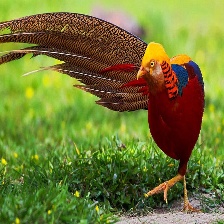
Species: GOLDEN PHEASANT
Scientific name: CHRYSOLOPHUS PICTUS